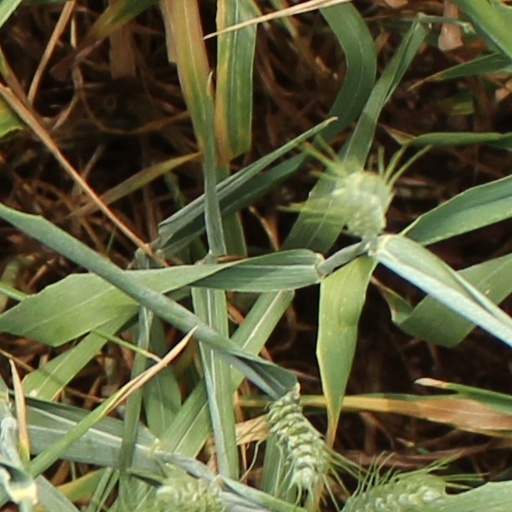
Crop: wheat